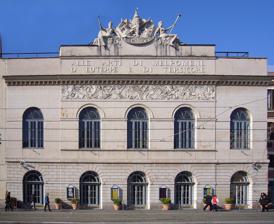
Building: Teatro Argentina
Country: Italy
Year built: 1731
Opera house and theater in Rome, Italy The facade of Teatro Argentina The Teatro Argentina ( Panini , 1747, Musée du Louvre ) The Teatro Argentina (directly translating to "Theatre Argentina") is an opera house and theatre located in Largo di Torre Argentina , a square in Rome , Italy . One of the oldest theatres in Rome, it was constructed in 1731 and inaugurated on 31 January 1732 with Berenice by Domenico Sarro . It is built over part of the curia section of the Theatre of Pompey . This curia was the location of the assassination of Julius Caesar . History The theatre was commissioned by the Sforza-Cesarini family and designed by the architect Gerolamo Theodoli , with the auditorium laid out in the traditional horseshoe shape. Duke Francesco Sforza-Cesarini, who ran the Argentina Theatre from 1807 to 1815, was a "theatre fanatic" who continued until his death to run up debts. Rossini 's The Barber of Seville was given its premiere here on 20 February 1816, just after Duke Francesco's death and, in the 19th century, the premieres of many notable operas took place in the theatre, including Verdi 's I due Foscari on 3 November 1844 and La battaglia di Legnano on 27 January 1849, and Teresa Seneke ’s Le Due Amiche in 1869. From 1919 to 1944, more musical offerings than dramatic ones were presented, although the theatre premiered works by Luigi Pirandello , Henrik Ibsen , and Maxim Gorky during this time. A series of operas was presented in the winter of 1944–45 in honor of the American and British troops. The venue was used for classical music recordings by the Santa Cecilia orchestra in the 1950s. In 1994, the theatre became the home of the Teatro Stabile company of Rome, currently directed by Mario Martone . It offers a variety of programmes, some being large-scale productions, although more plays than music or opera are presented today. Technical information The inside of the theatre is constructed of wood with six levels of boxes characterizing the design, and has been restored many times. It seats 696 people, including 344 in the stalls and with 40 boxes on five levels seating an additional 352. Plantamura notes that the theatre's acoustics were regarded as being excellent and that the architect who designed the La Fenice opera house in Venice, Gianantonio Selva , modeled his design after the Argentina. Plan and longitudinal section of the Teatro Argentina (from Diderot's Encyclopédie , 1772) In popular culture In the novel The Count of Monte Cristo by Alexandre Dumas , the Teatro Argentina was the setting for an important scene during a performance of Parisina by Gaetano Donizetti . See also List of theatres and opera houses in Rome References Wikimedia Commons has media related to Teatro Argentina . Notes